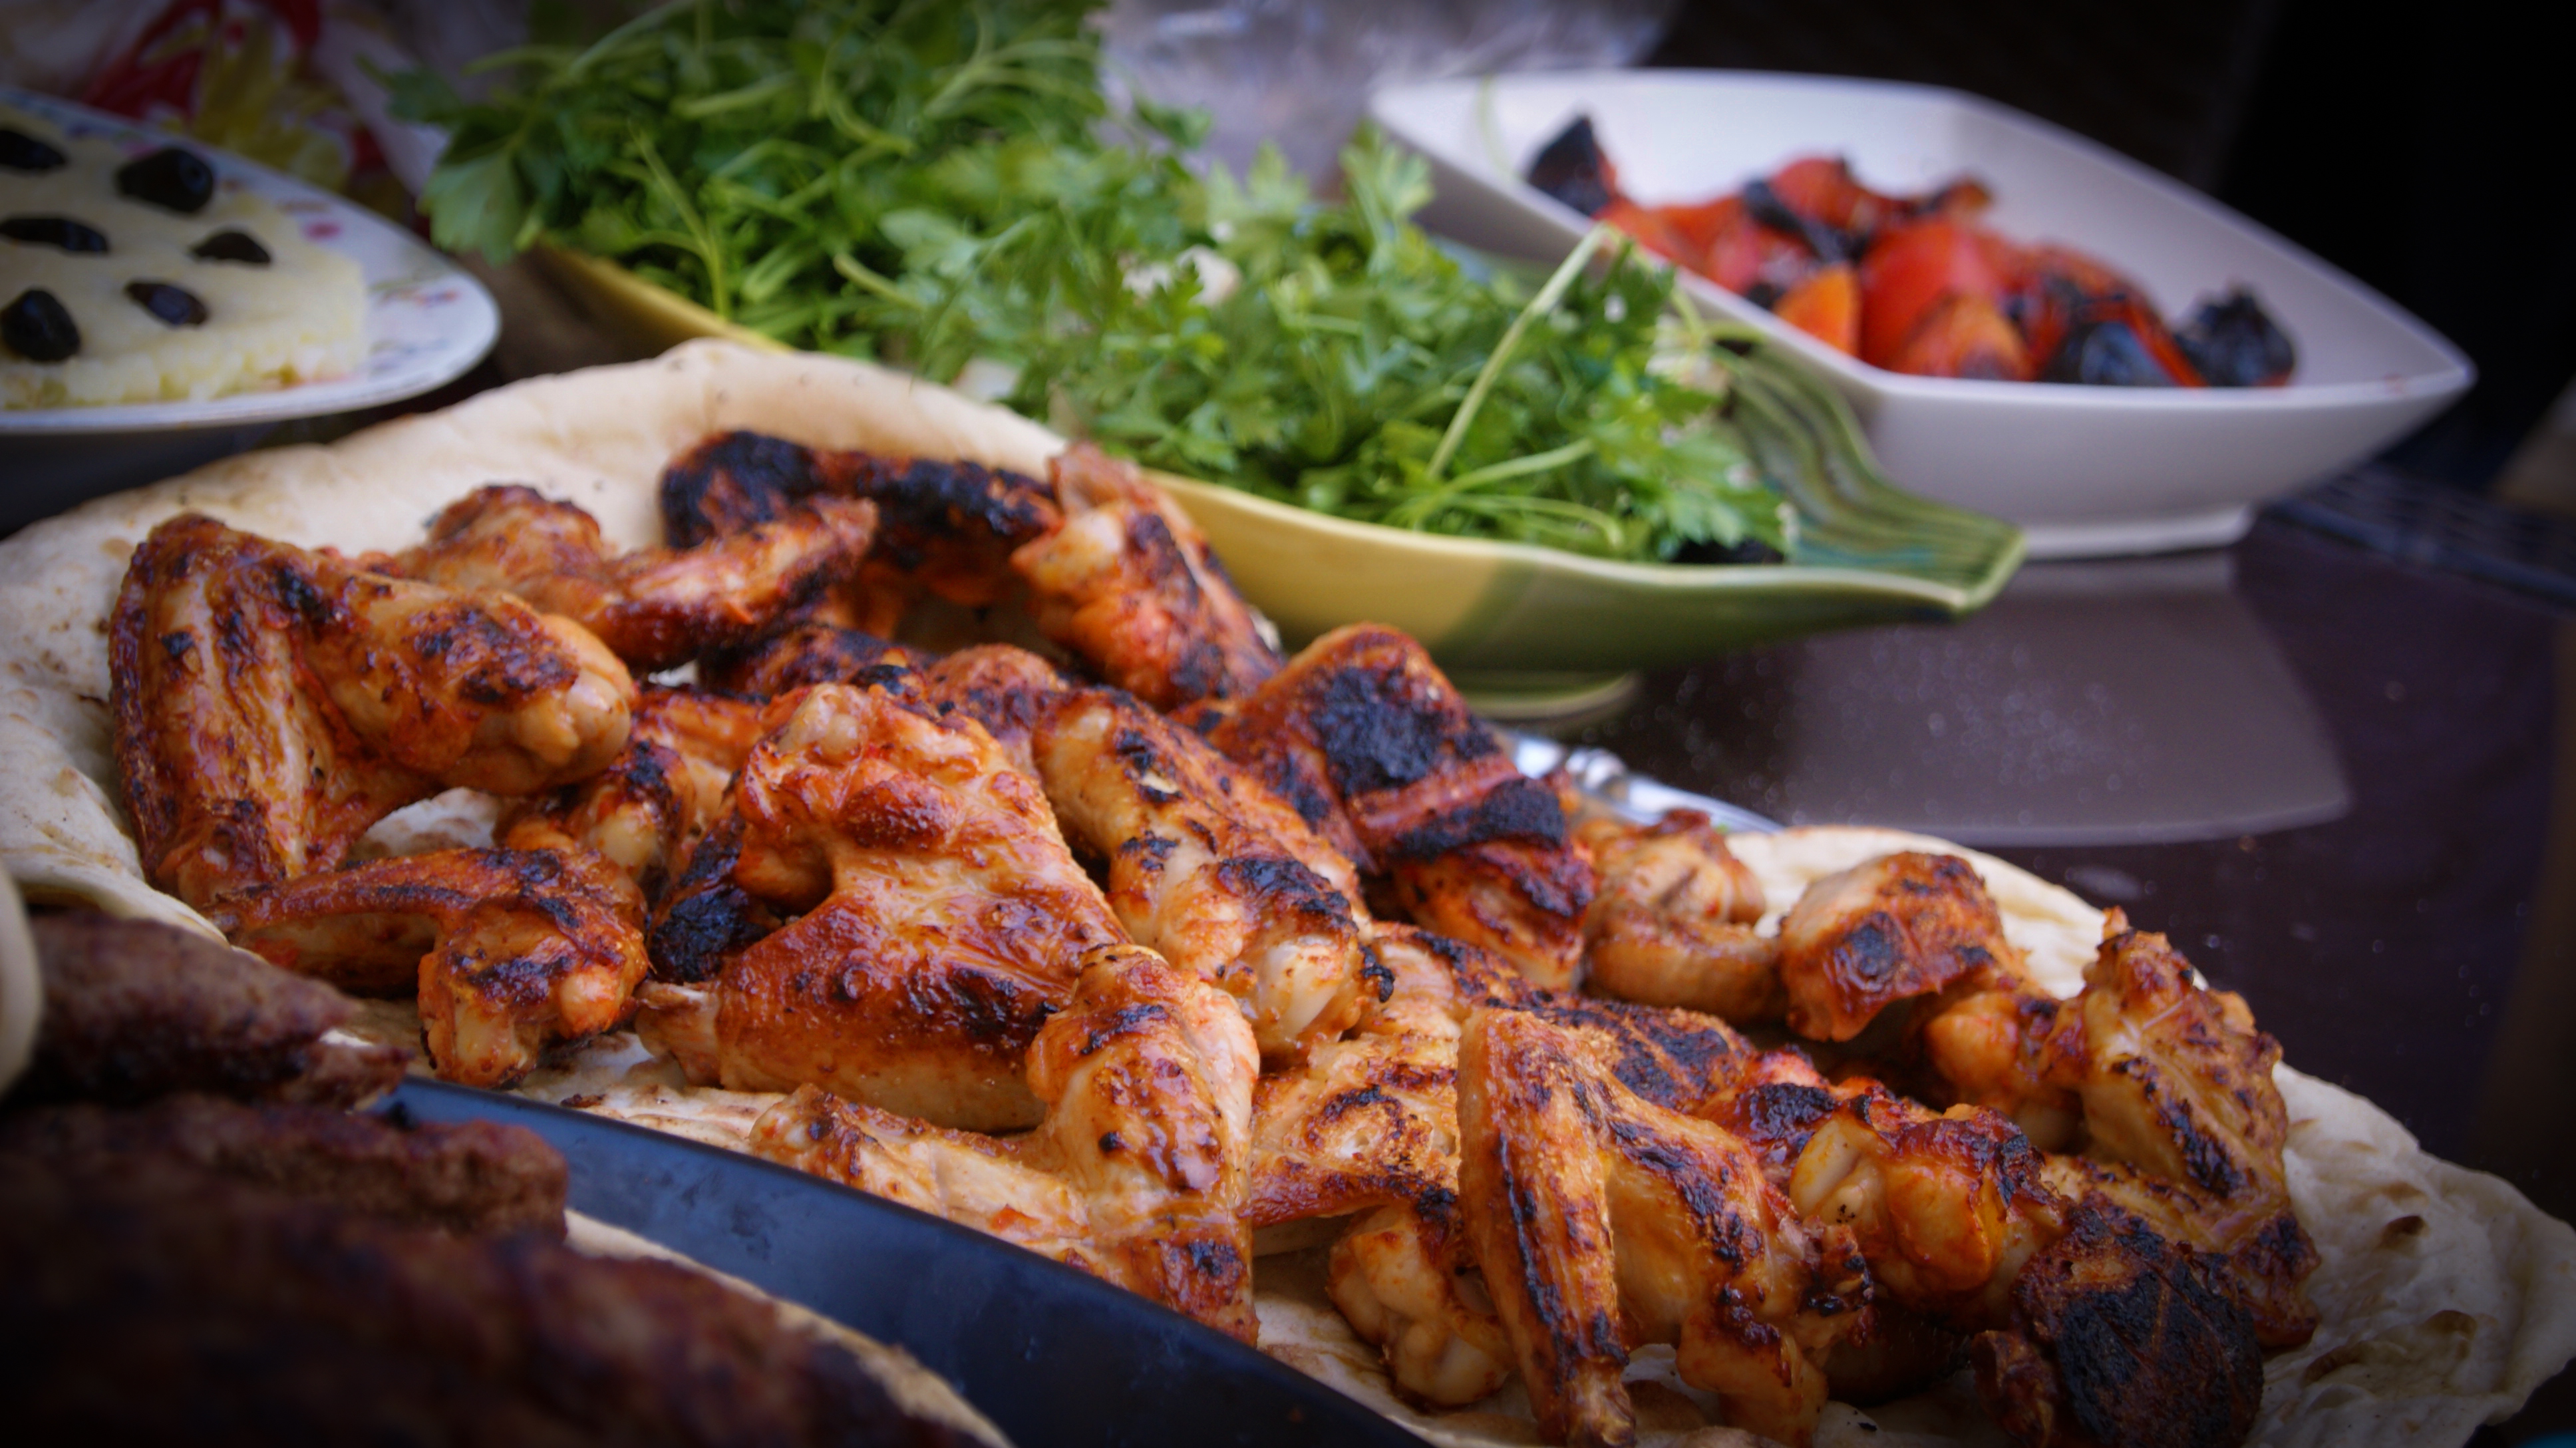
dish, meal, food, produce, plate, meat, barbecue, cuisine, chicken, roasting, grilled, chicken meat, grilling, grilled food, fried food, tandoori chicken, royalty free images